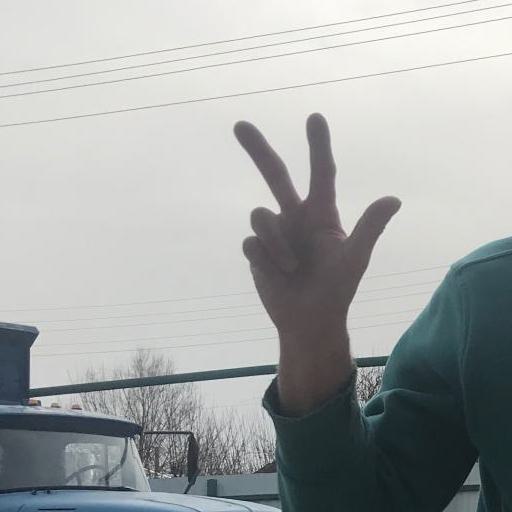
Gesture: three2